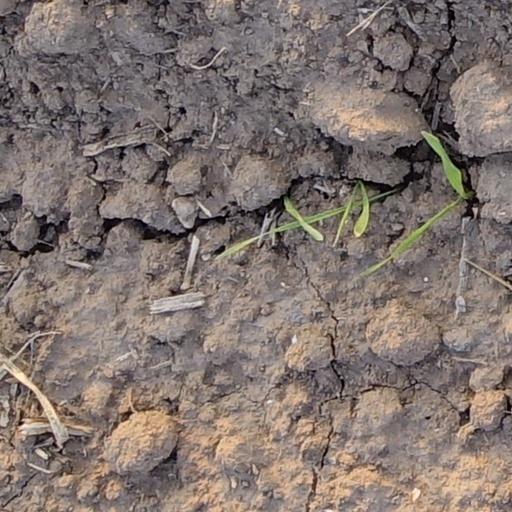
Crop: wheat